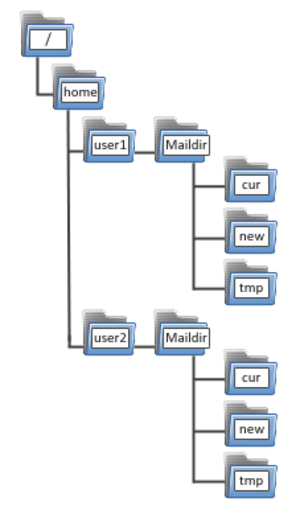
Maildir est une structure de répertoires particulière, qui est utilisée pour sauvegarder des courriers électroniques.